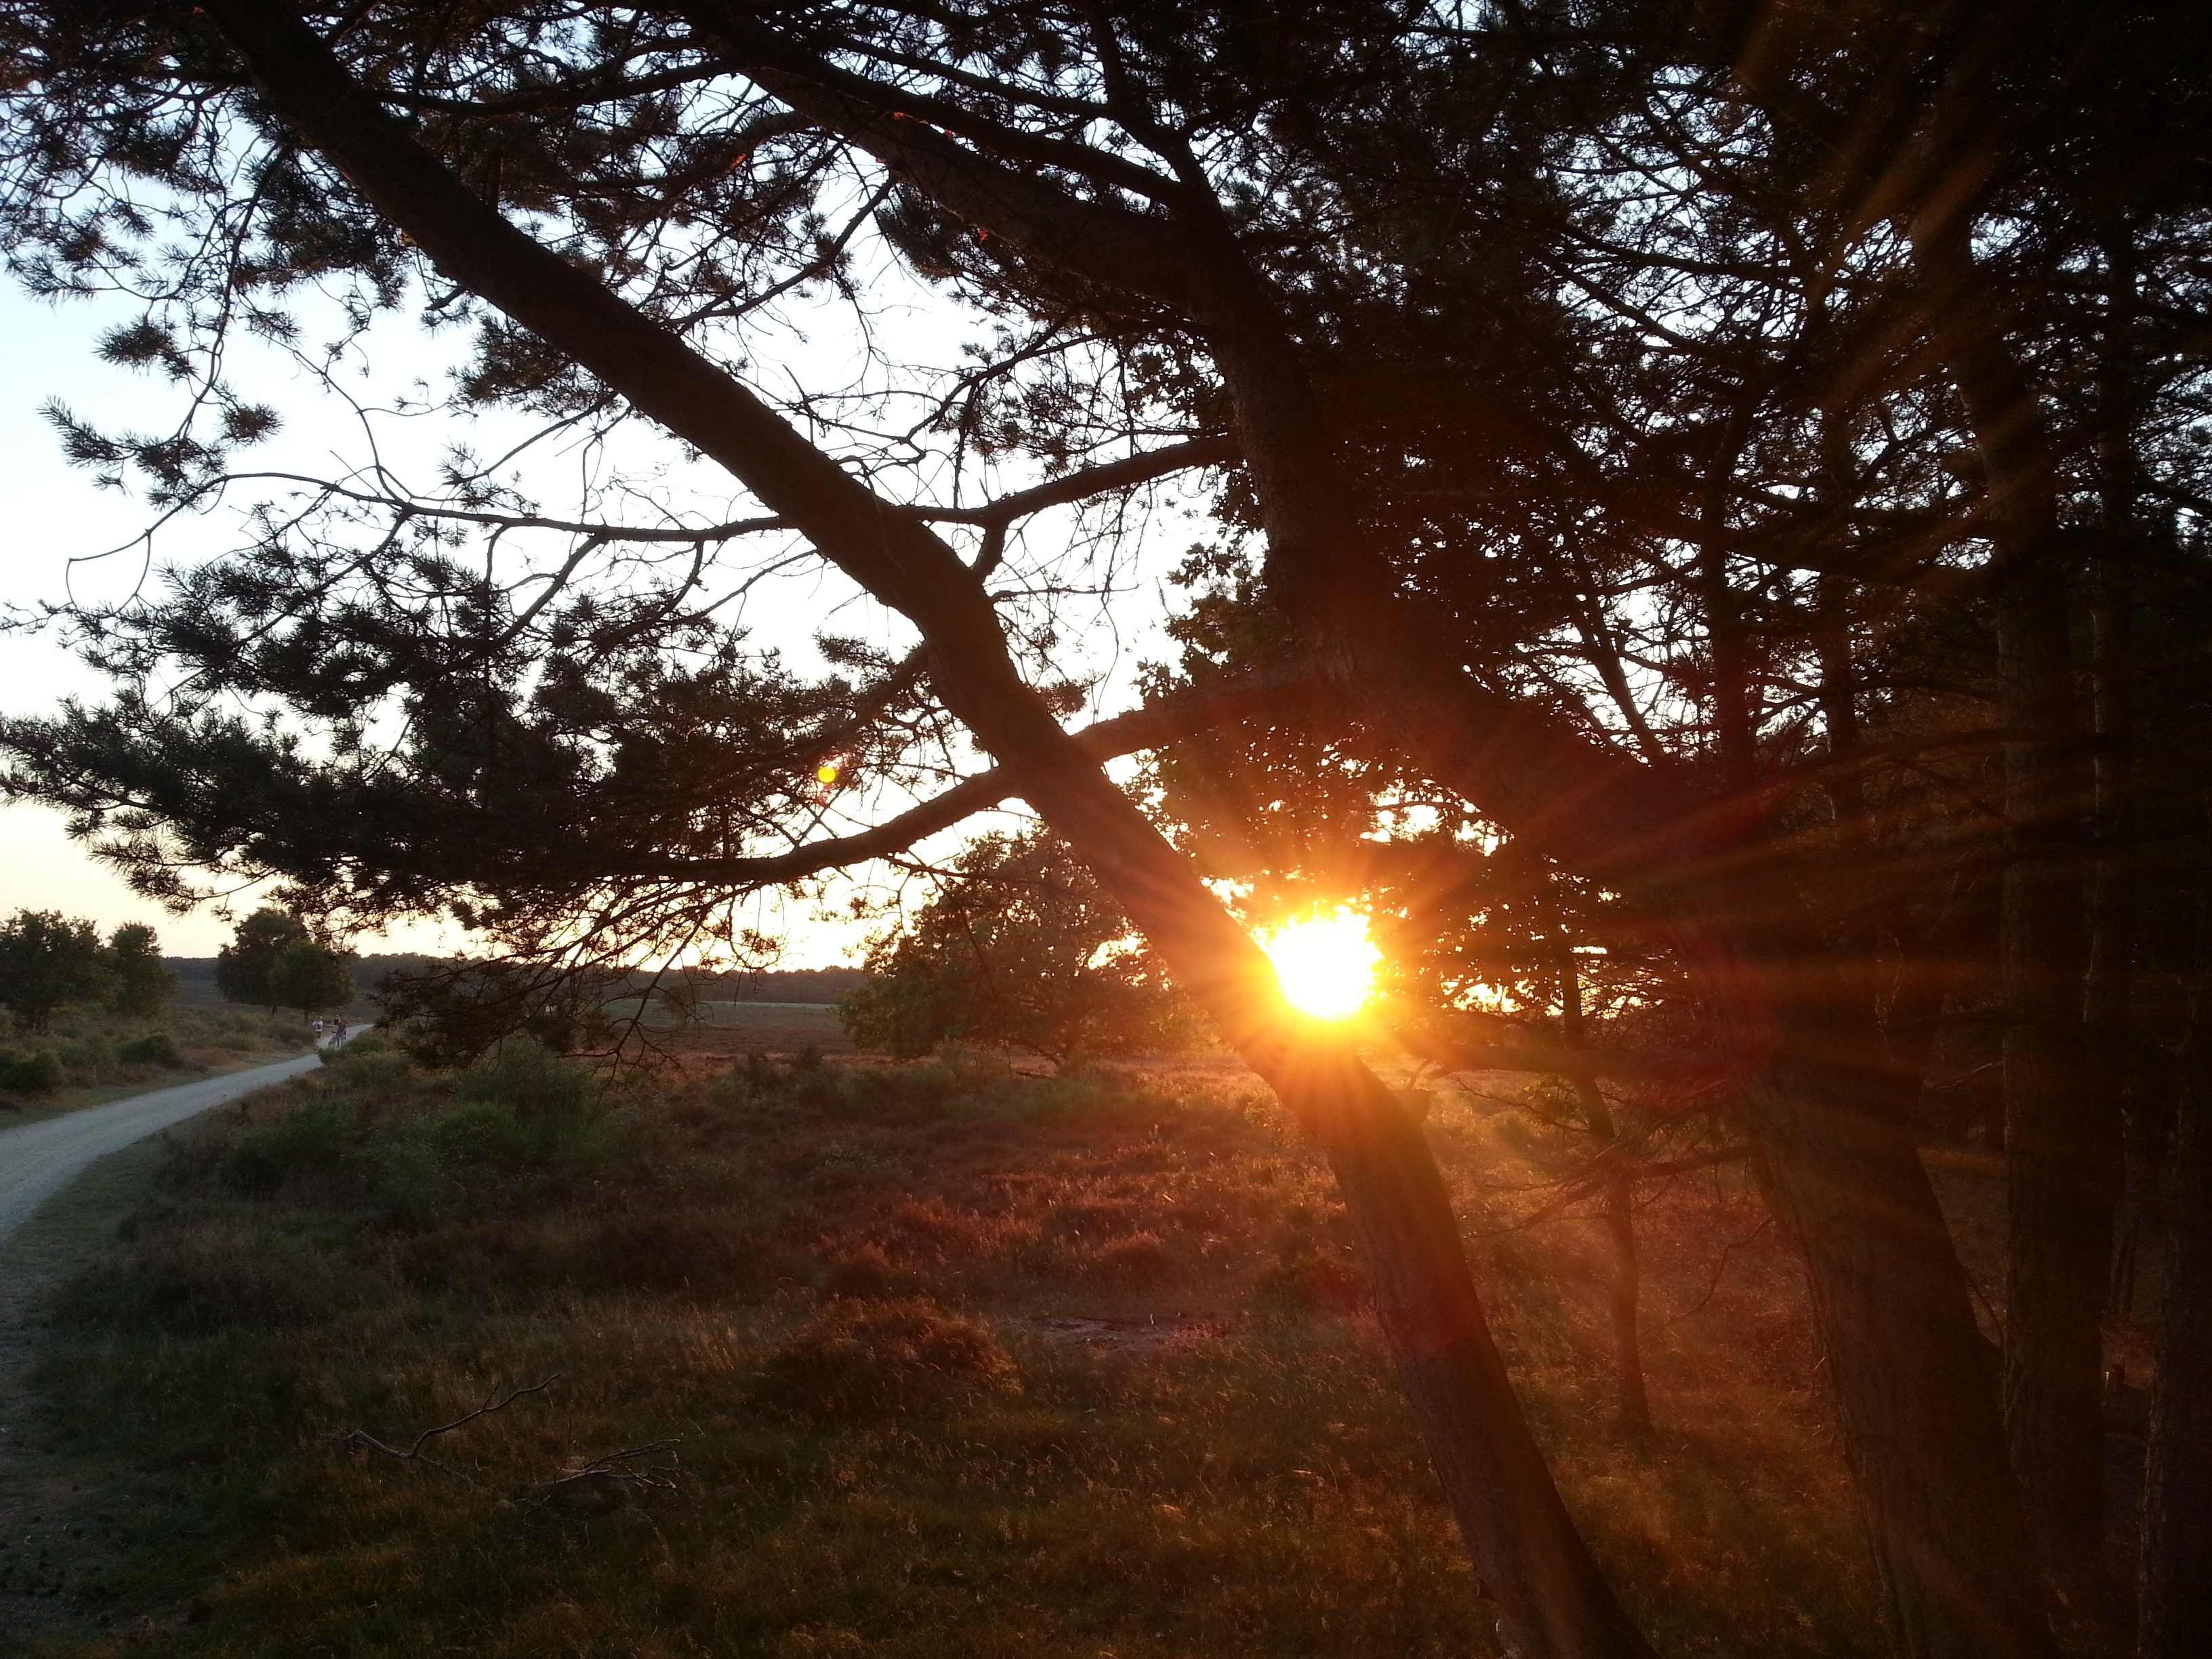
tree, nature, forest, branch, light, plant, sun, sunrise, sunset, sunlight, morning, leaf, flower, evening, reflection, autumn, atmospheric phenomenon, woody plant